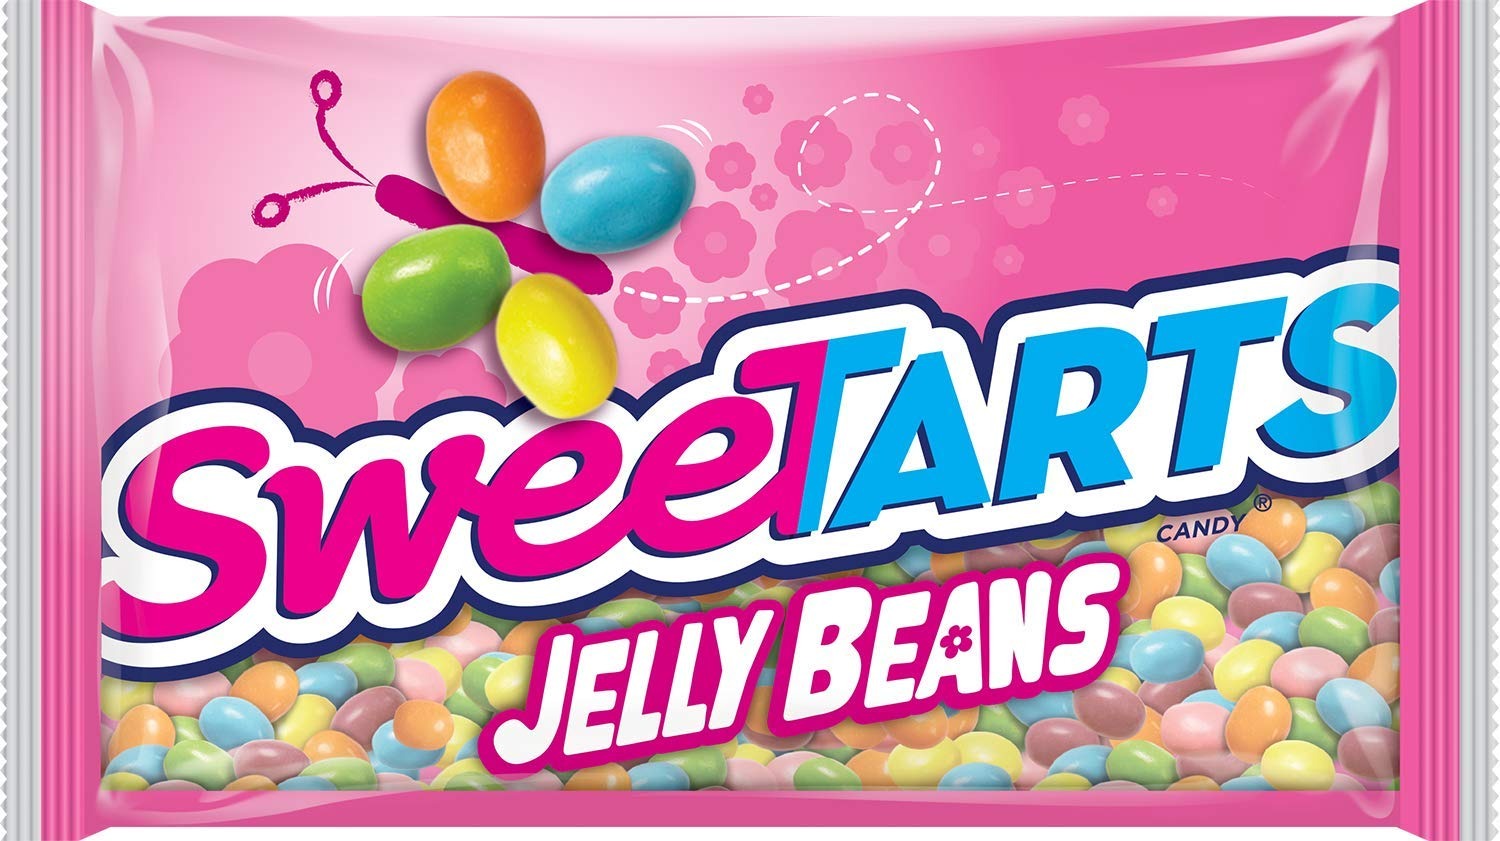
Item Name: SweeTARTS Jelly Beans Easter Candy 14, Assorted, 168 Ounce, (Pack of 12)
Bullet Point 1: TASTY BEANS: SweeTARTS delivers just the right kick of delightfully sweet & delicately tart, a one-of-a-kind taste in delicious, in bite-sized jelly beans.
Bullet Point 2: JELLY BEAN TREAT: These candies are perfect for a mid day treat, an afternoon snack, decorating cupcakes & gingerbread houses, filling plastic eggs, or enjoying at any time to bring some sweetness to your day.
Bullet Point 3: TRY THEM ALL: We've come a long way from the original sweet & tart candy, with exciting new flavors and textures including jelly beans, chewy ropes, mini chewies, and more!
Bullet Point 4: THE ORIGINAL SWEET & TART: A pioneer in taste innovation, SweeTARTS delivers the original flavor combination of delightfully sweet & delicately tart flavors in an array of colorful candy creations.
Bullet Point 5: A TASTE FOR THE DIFFERENT: We’re passionate about candy, & together we can make the world a sweeter place by adding a tangy jolt of excitement into every day with flavor so good we can’t contain it!
Value: 168.0
Unit: ounce

Price: 3.32